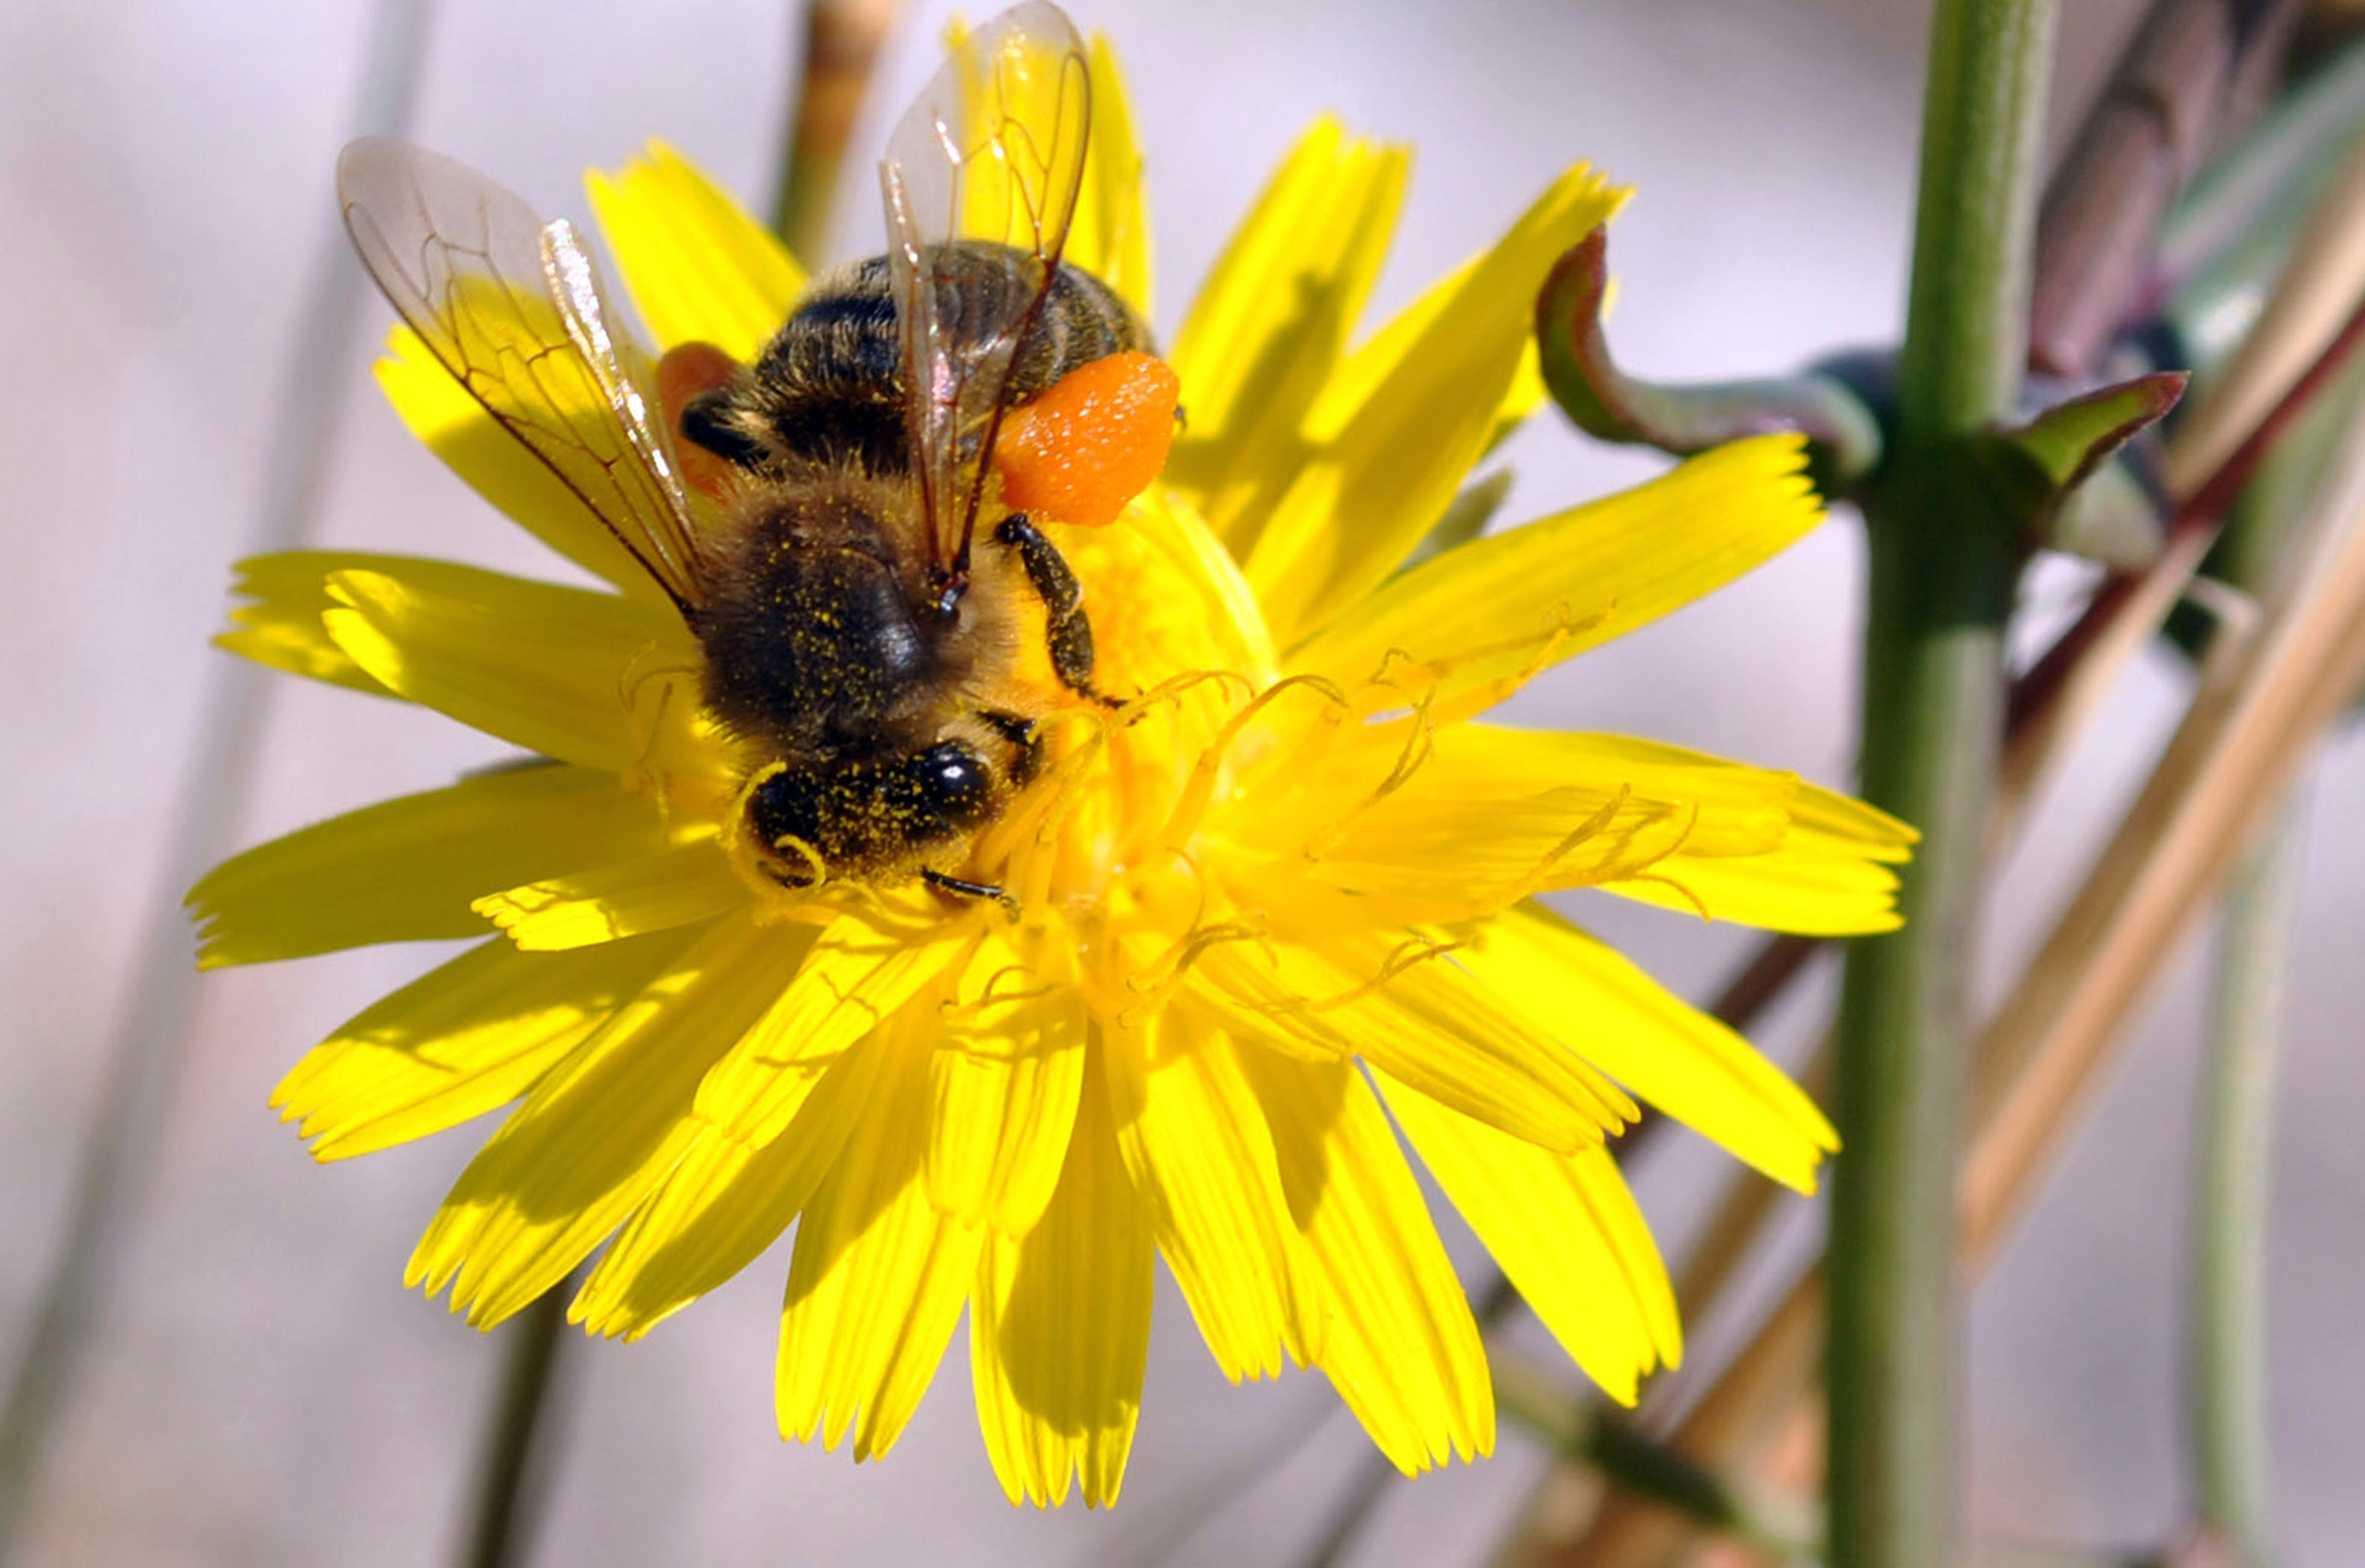
nature, plant, photography, flower, petal, bloom, honey, daisy, pollen, spring, insect, botany, yellow, garden, flora, fauna, wild flower, invertebrate, flowers, close up, wild flowers, hive, bee, bumblebee, nectar, macro photography, flowering plant, honey bee, daisy family, daisy flower, pollinator, flowery meadow, land plant, membrane winged insect, marguerit